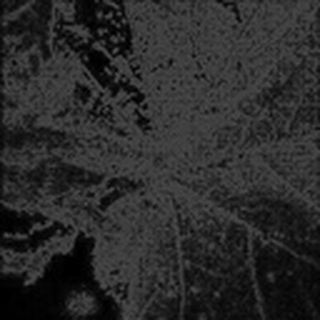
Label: cotton_aphids